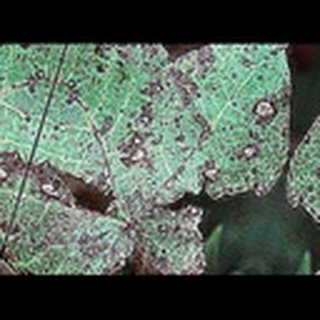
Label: cotton_bacterial_blight